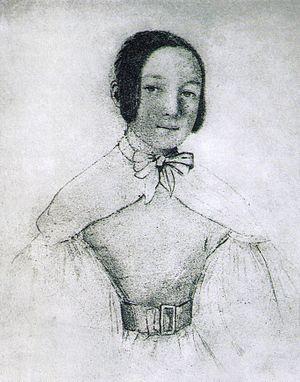
Frédéric François Chopin est un compositeur et pianiste virtuose d'ascendance franco-polonaise, né en 1810 à Żelazowa Wola, sur le territoire du duché de Varsovie, et mort en 1849 à Paris.